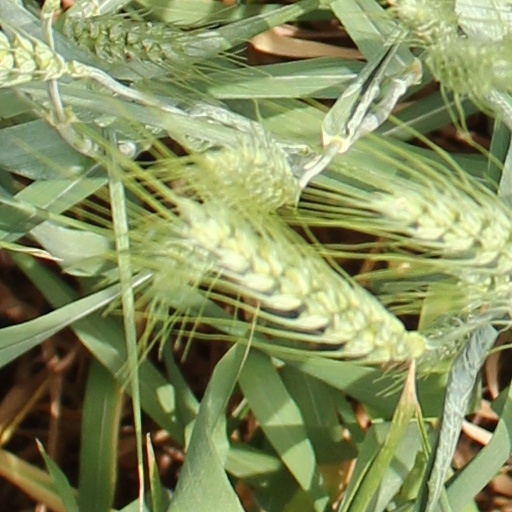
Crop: wheat